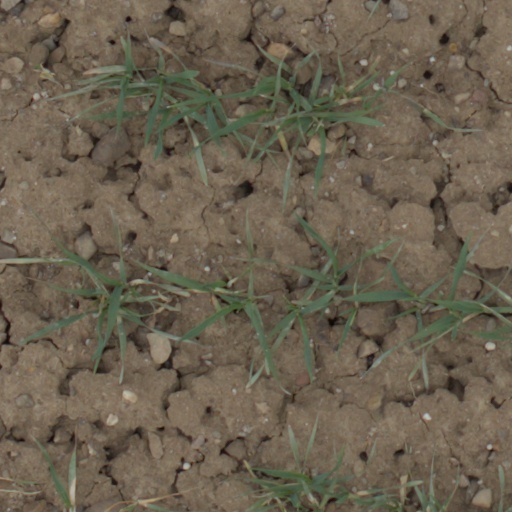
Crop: wheat